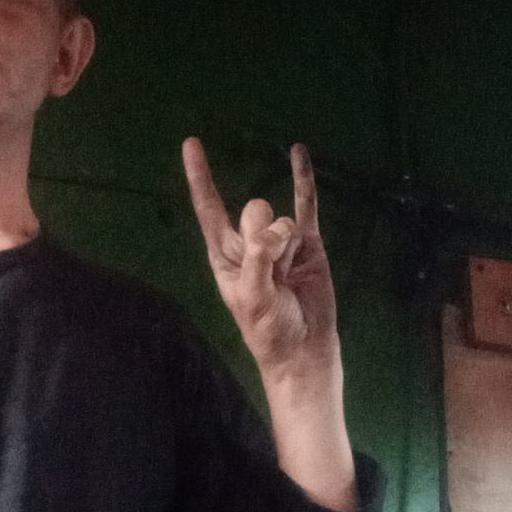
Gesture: rock